Eric Hillman

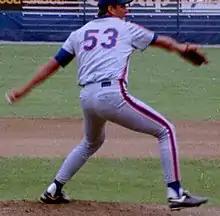
Hillman with the Tidewater Tides in 1992

John Eric Hillman (born April 27, 1966) is an American former Major League Baseball and Nippon Professional Baseball pitcher.